Théodore Ymbert

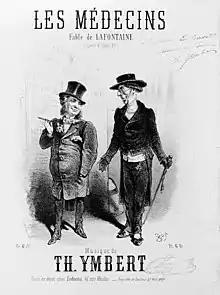
The cover of one of Ymbert’s fable settings

Henri Théodore Ymbert (10 July 1827 in Auteuil, Yvelines – 22 September 1894 at Bourbonne-les-Bains) was a French lawyer and composer.